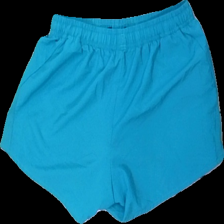
View: back
Type: Shorts
Category: Ladies
Brand: Not in the list
Brand text on label: Asics
Colors: Turquoise
Material: 100% polyester
Cut: Regular
Size: S
Season: All
Price range: <50
Recommended usage: Reuse